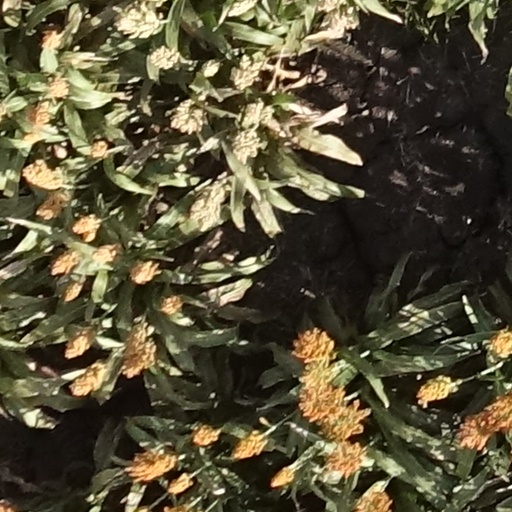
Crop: sorghum